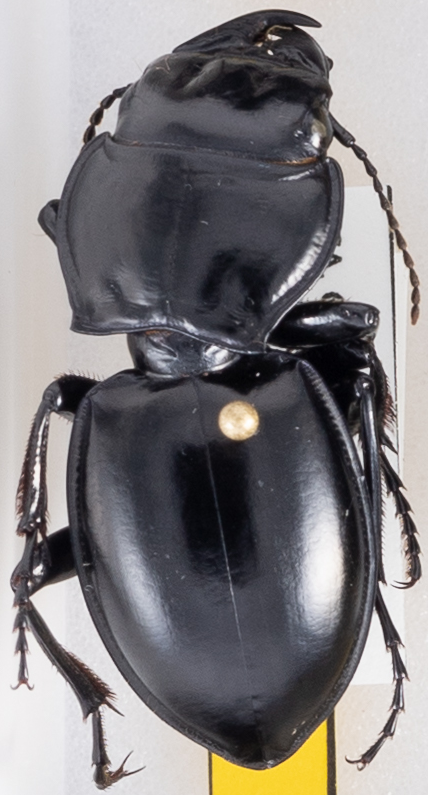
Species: Pasimachus californicus
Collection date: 2021-08-11
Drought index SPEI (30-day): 1.382
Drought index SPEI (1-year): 0.47
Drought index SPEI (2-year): -0.146